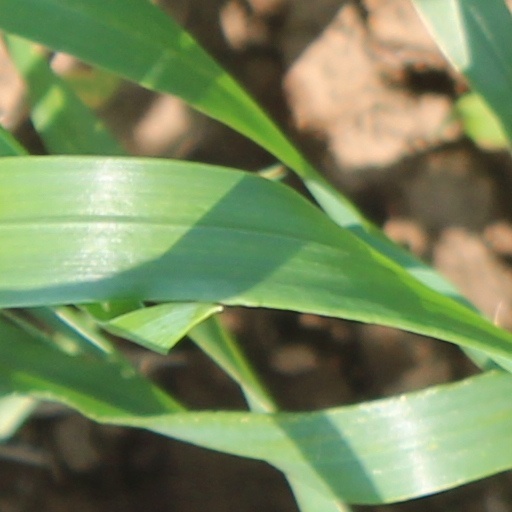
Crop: wheat